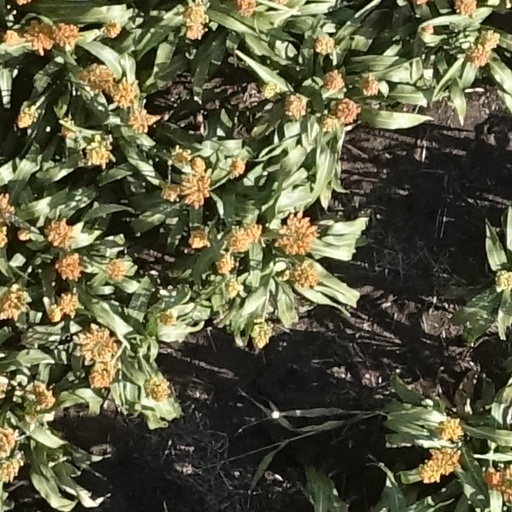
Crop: sorghum